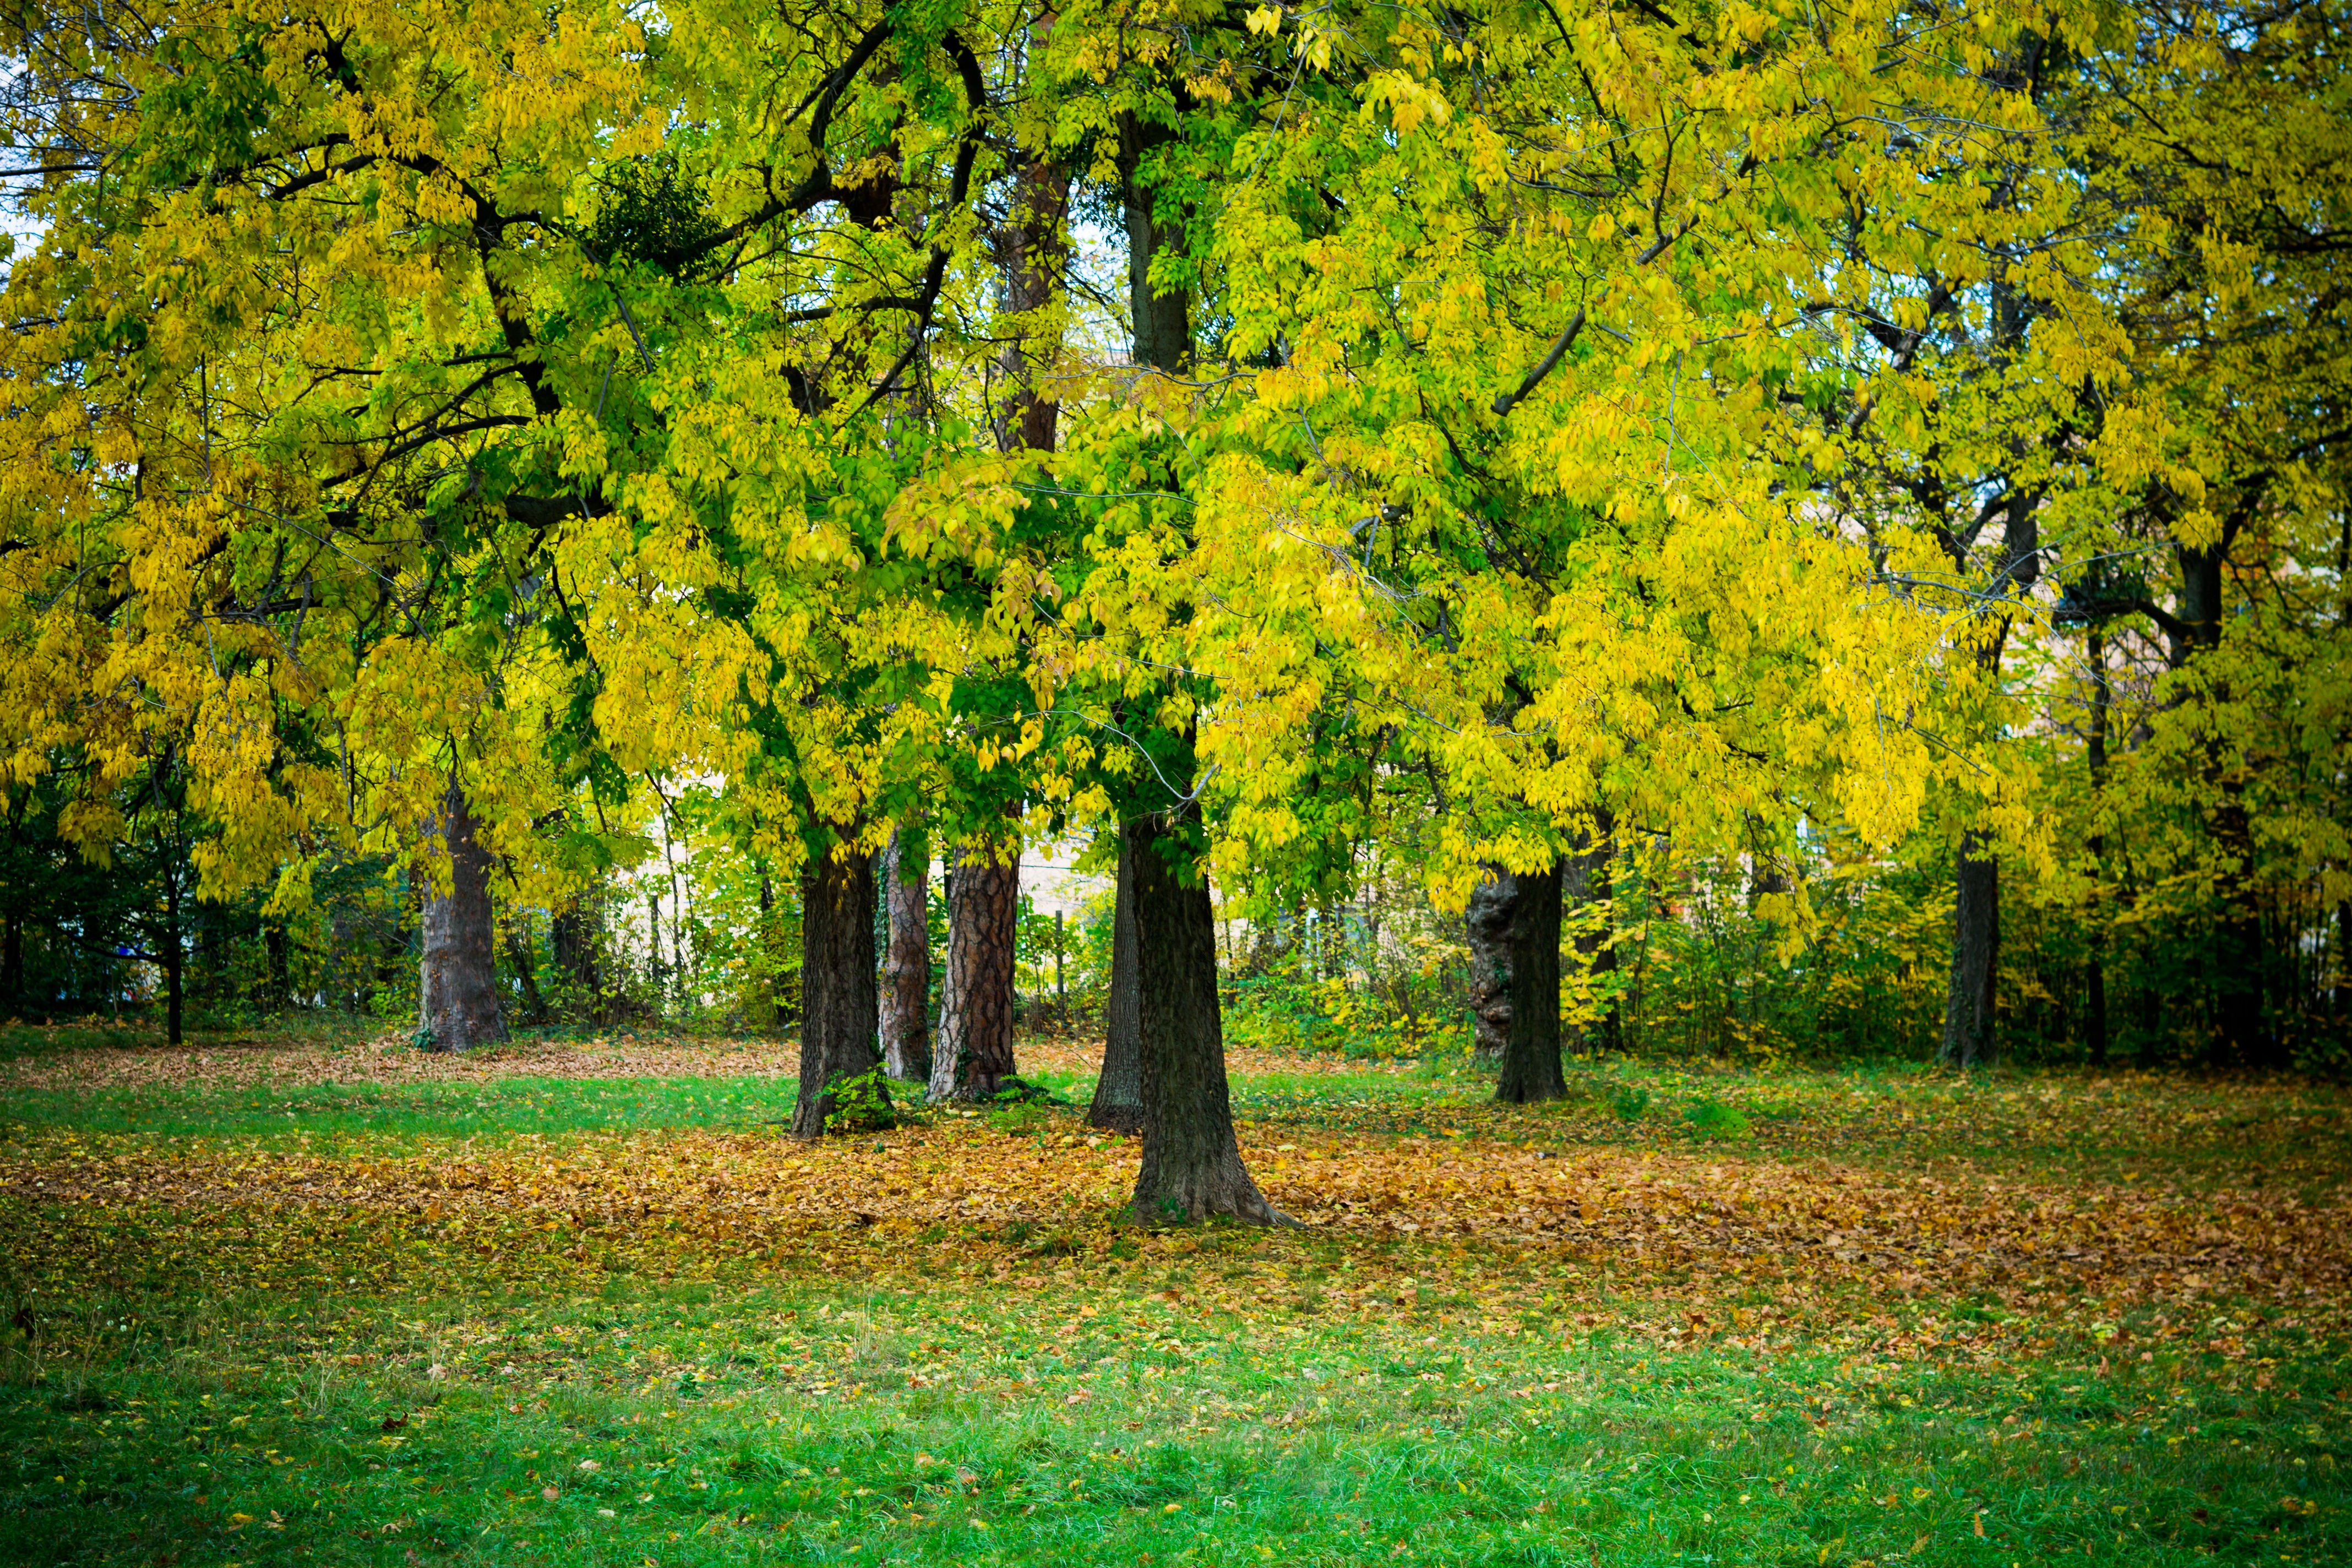
tree, forest, branch, plant, wood, meadow, sunlight, leaf, foliage, green, red, autumn, yellow, garden, season, seasons, deciduous, grove, woodland, ecosystem, flowering plant, maidenhair tree, woody plant, temperate broadleaf and mixed forest, land plant